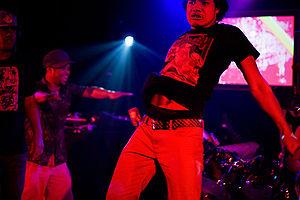
Le Krump est une danse née dans les années 2000 au cœur des quartiers pauvres de Los Angeles. Cette danse, non-violente malgré son apparence agressive à cause des mouvements exécutés très rapidement, de la rage ou la colère qui peut se lire parfois sur les visages des danseurs de Krump que l'on appelle les « Krumpers », se veut être une danse représentant la « vie » et toute sa « jouissance ». En effet, il n'y a aucun conflit physique entre les danseurs.